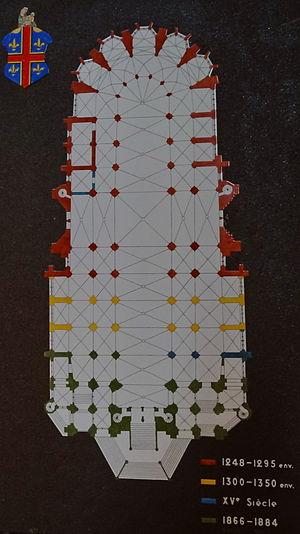
Plan de la cathédrale de Clermont Русский: План собора в Клермон-Ферране